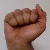
The image shows a hand gesture representing the letter 'A' in Indian Sign Language.